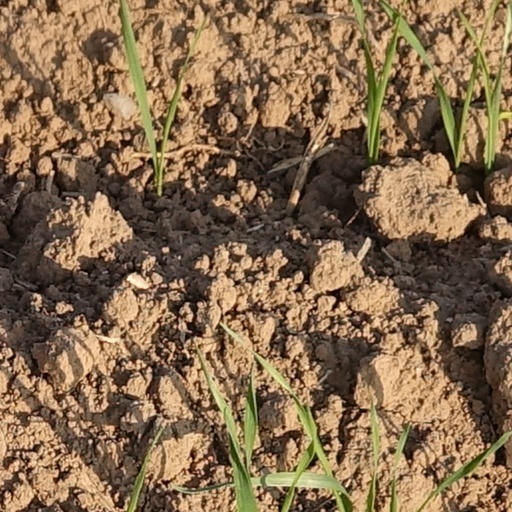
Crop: wheat